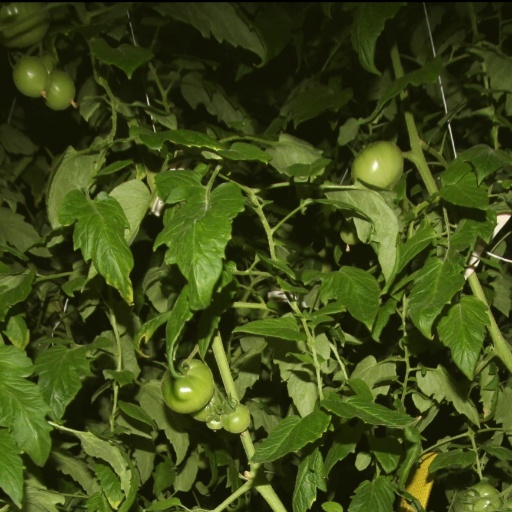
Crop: tomato